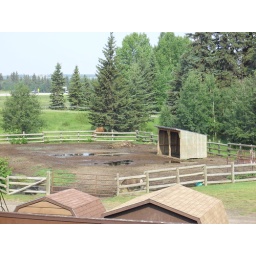
A pony and a horse stand by a muddy field